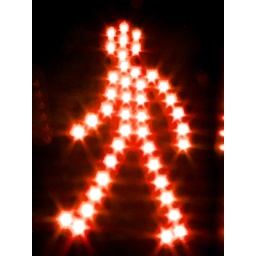
Sometimes you don't know whether to cross the street or run home and hide under the bed...